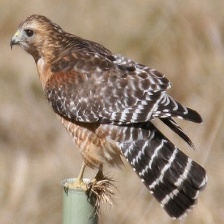
Species: RED SHOULDERED HAWK
Scientific name: BUTEO LINEATUS